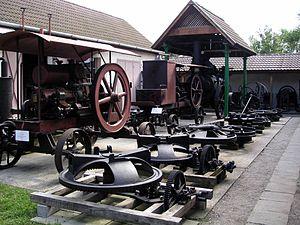
Mezőkövesd est une ville et une commune du comitat de Borsod-Abaúj-Zemplén en Hongrie.